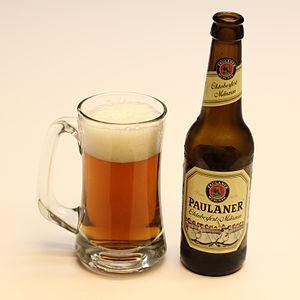
Paulaner
Et krus Paulaner
Paulaner er et bayersk bryggeri i München grundlagt 1634 af munkene fra Neudeck ob der Au-klosteret. Bryggeriet og munke-ordenen er opkaldt efter Paulus.